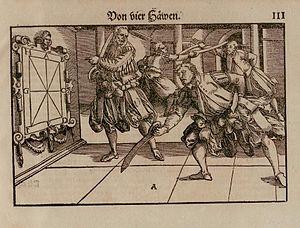
Les arts martiaux ont été développés et pratiqués en Europe à l'instar des autres continents. Il existe peu de documentation concernant les arts martiaux pratiqués durant l'Antiquité, cependant, de nombreux traités datant de la fin du Moyen Âge et du début de la période moderne, retracent les systèmes utilisés en Europe durant ces périodes.
L'escrime médiévale est un terme couvrant deux aspects : d'une part, l'histoire et la compréhension de l'escrime telle qu'elle était pratiquée au Moyen Âge ; d'autre part la démarche qui a pour objet de la reconstituer. Cet article tente de couvrir les deux aspects.